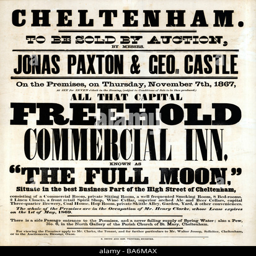
the bill for the freehold sale